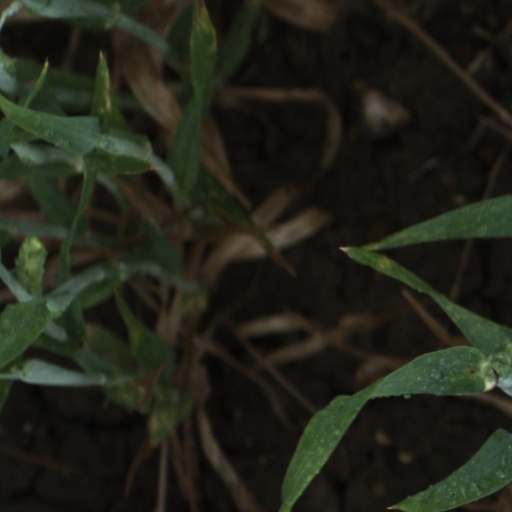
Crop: wheat